Truly Madly Deeply (novel)

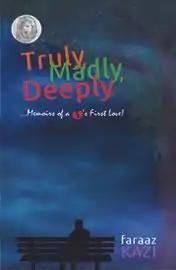
Truly Madly Deeply Book Cover

Truly Madly Deeply... Memoirs of a Broken Heart's First Love! is a romance novel written by Indian author Faraaz Kazi. It was first published in 2010 by Cedar publishers. The book was republished again in October 2012 and went on to become a national award-winning title apart from becoming the first book by an Indian author to win the Goodreads Choice Award for Best Debut (Romance). It remains the only Indian book in the Top 100 YA Global Fiction list.